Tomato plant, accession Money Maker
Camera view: bottom (45 deg); turntable rotation: 120 degrees
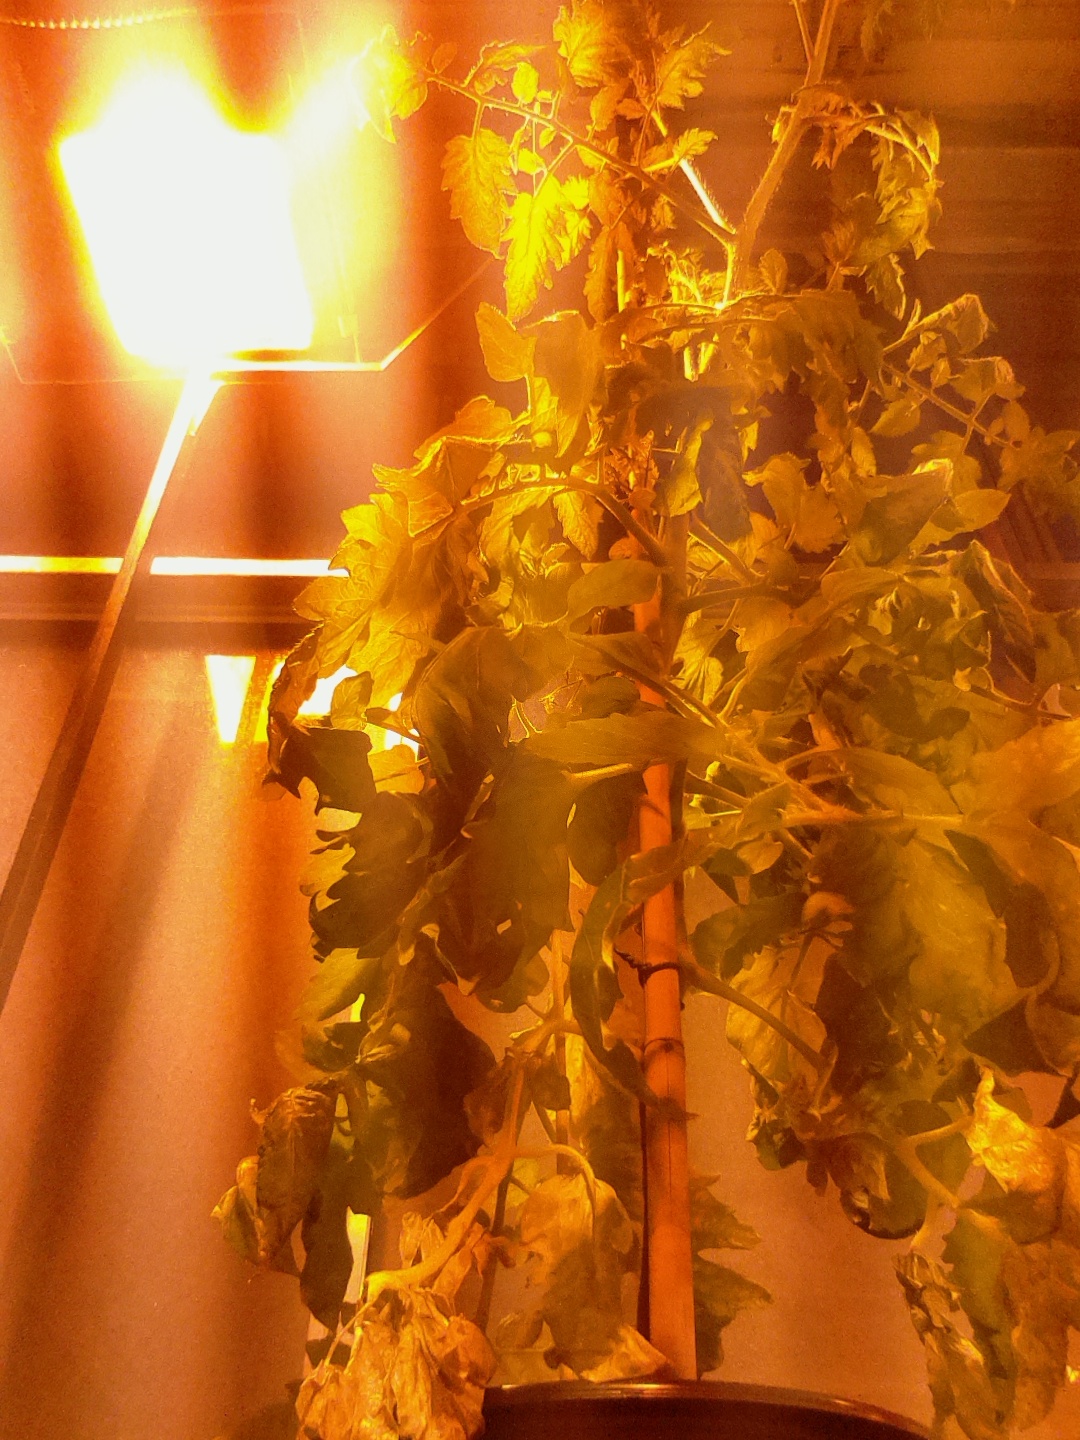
BBCH growth stage 73: 30%-40% of final fruit size